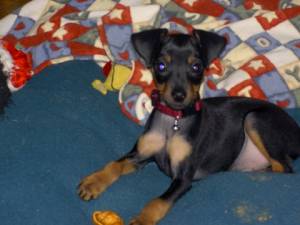
Animal: dog
Breed: miniature_pinscher